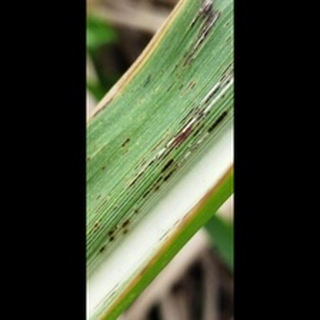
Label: sugarcane_rust